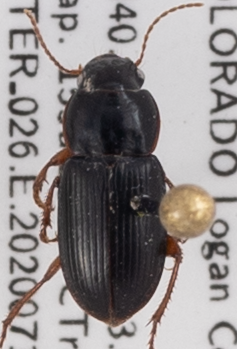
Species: Harpalus herbivagus
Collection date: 2020-07-15 04:00:00
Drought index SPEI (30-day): -1.93
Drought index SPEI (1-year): -1.22
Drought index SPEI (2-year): -0.24